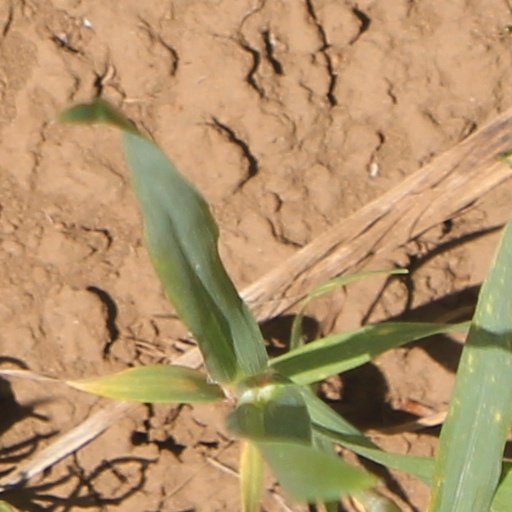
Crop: wheat